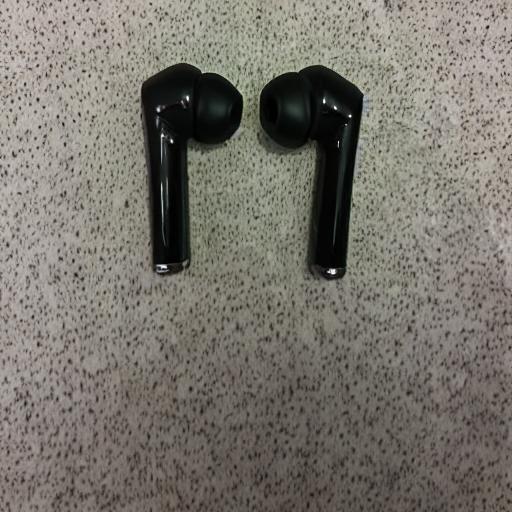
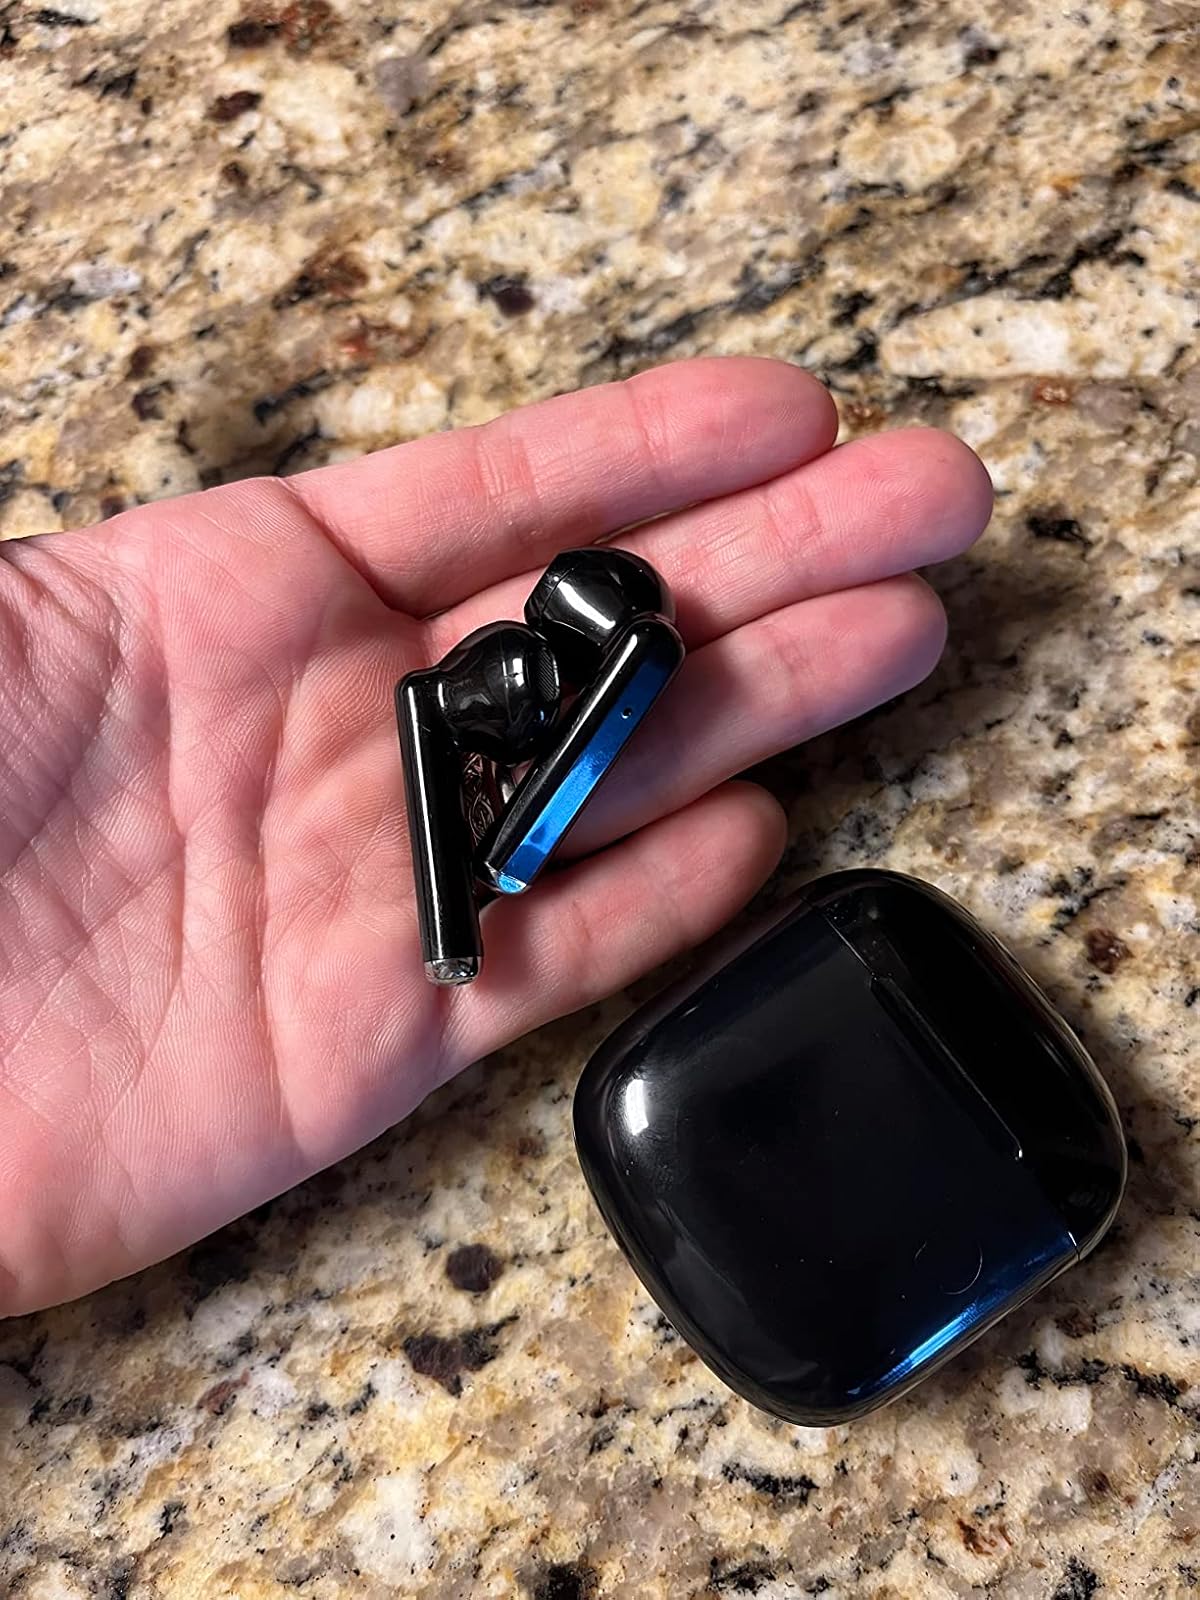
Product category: earbuds
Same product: no